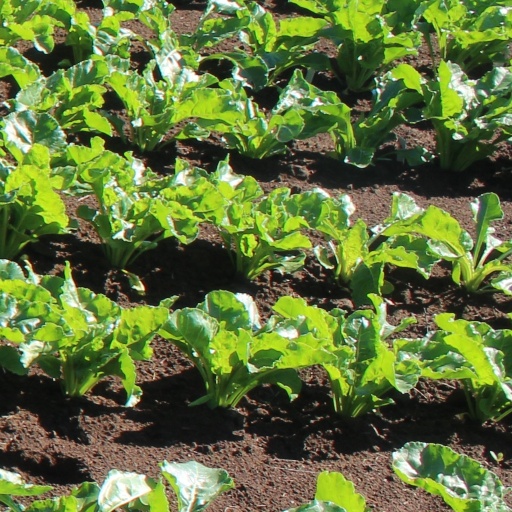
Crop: sugar beet